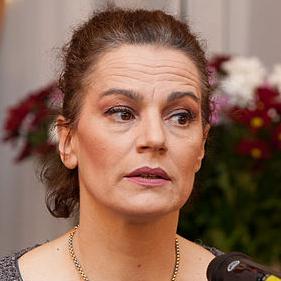
Age: 49